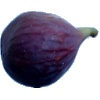
Label: Fig 1